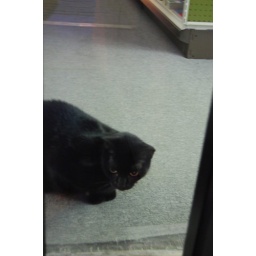
Another cat in another window